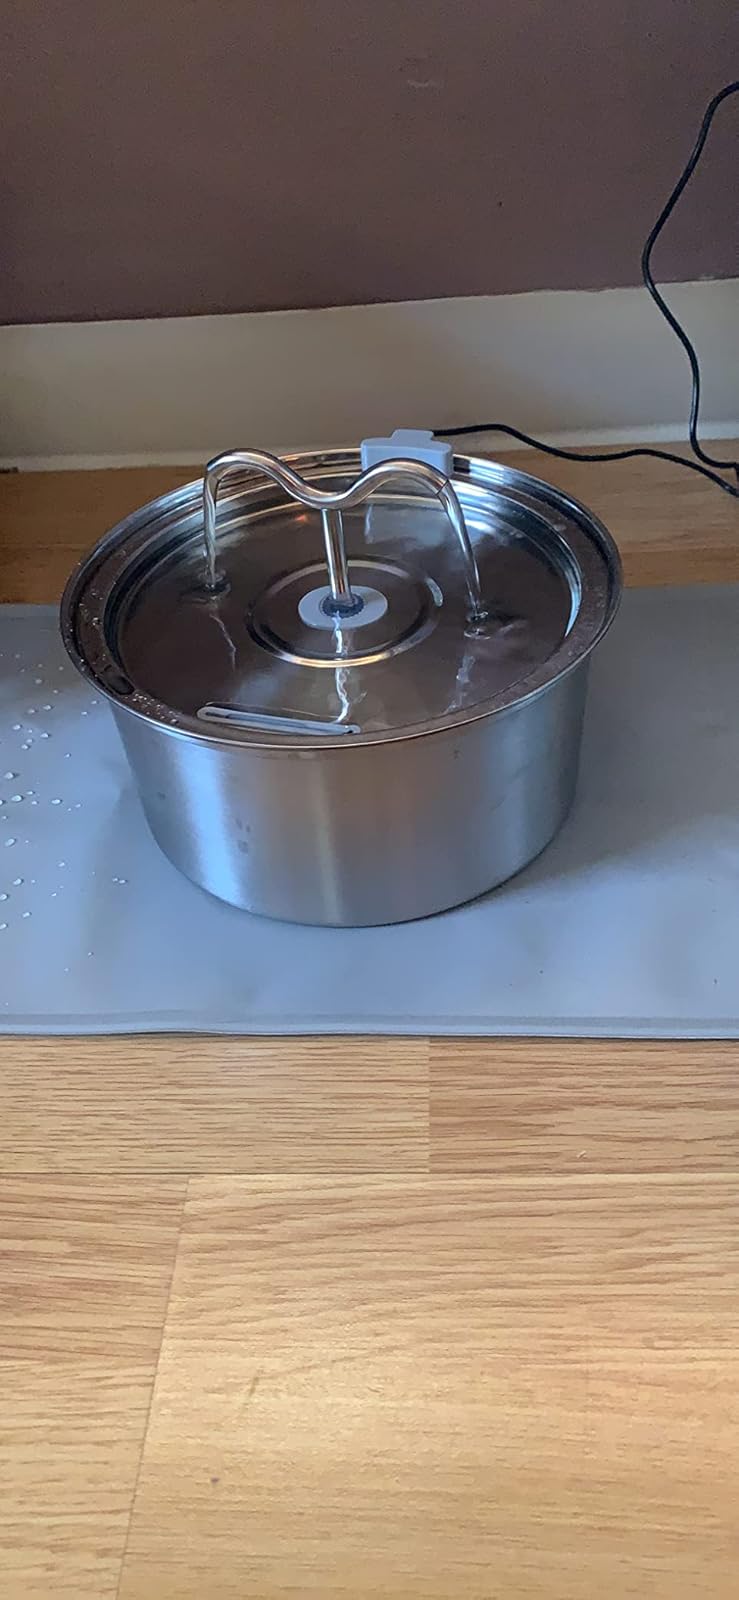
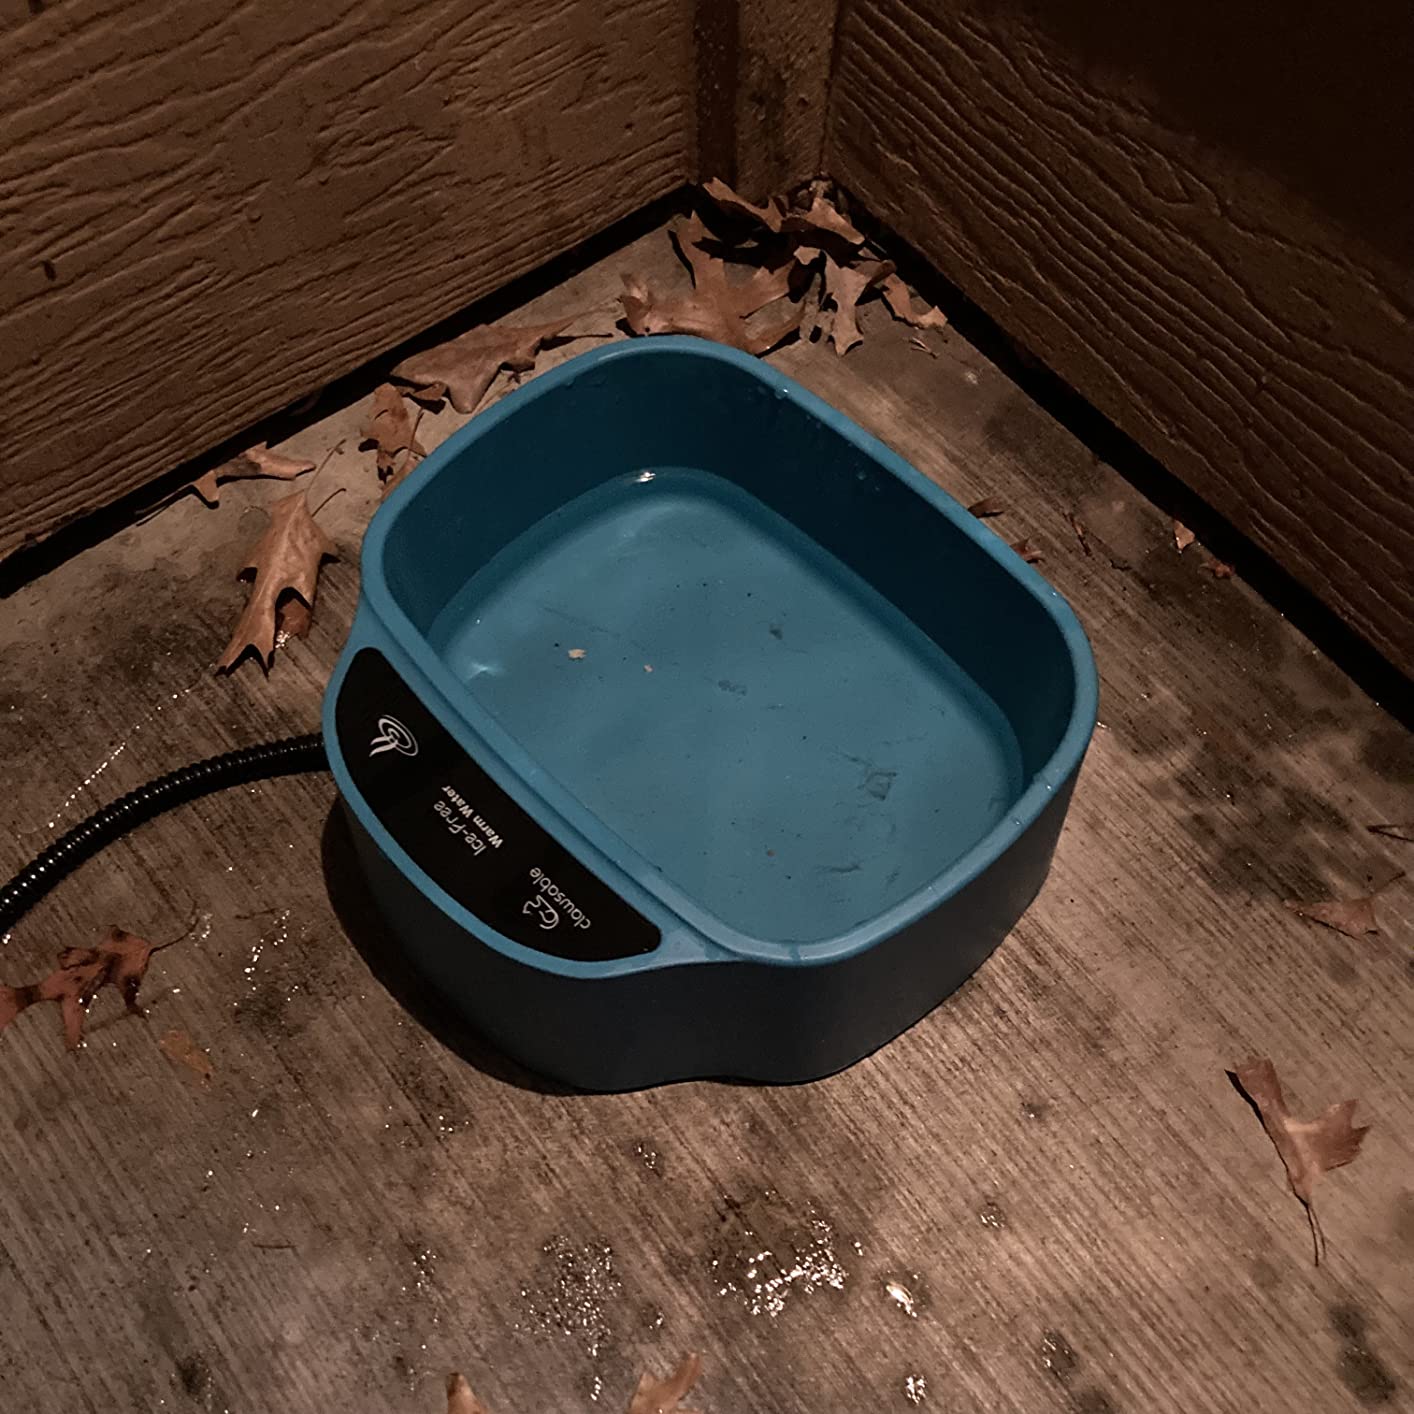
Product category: items_bowl
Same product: no